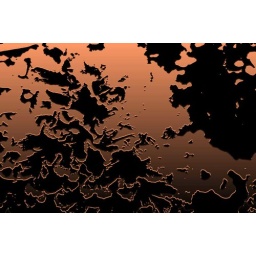
From the flower boxes at Fisherman wharf in San Fransisco. Treated in Photoshop.